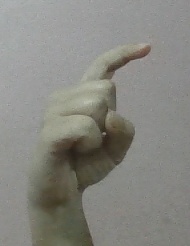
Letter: ra